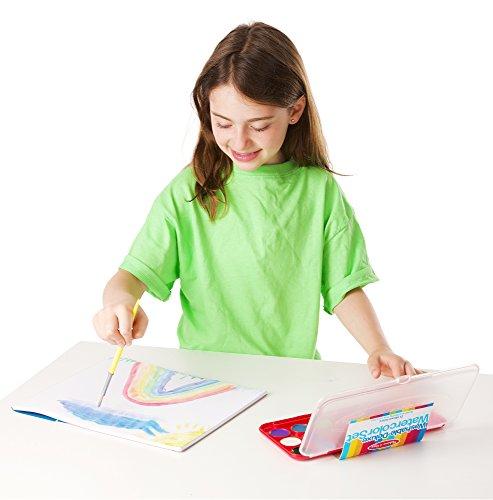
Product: Melissa & Doug Deluxe Watercolor Paint Set With 21 Paints and Paintbrush
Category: Toys & Games | Arts & Crafts | Drawing & Painting Supplies | Paints | Watercolor Paint
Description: Jumbo watercolor paint set with 21 vibrant paint colors.
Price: $9.94
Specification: ProductDimensions:10x5x1inches|ItemWeight:9.1ounces|ShippingWeight:9.1ounces(Viewshippingratesandpolicies)|DomesticShipping:ItemcanbeshippedwithinU.S.|InternationalShipping:ThisitemcanbeshippedtoselectcountriesoutsideoftheU.S.LearnMore|ASIN:B000MRGWQW|Itemmodelnumber:4120|Manufacturerrecommendedage:36months-10years